Kia Carnival

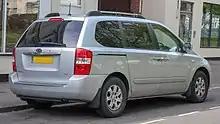
2007 Kia Sedona LS (pre-facelift, UK)

With a lighter engine, greater use of high-tensile steel in the body, and a lighter transmission and rear suspension, the second generation model weighed approximately 400 lbs less than the first generation.